The Accidental Teacher

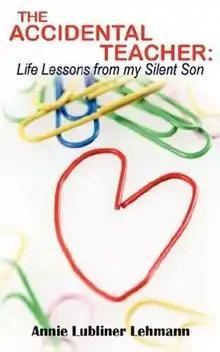
First edition

The Accidental Teacher: Life Lessons from My Silent Son is an autism memoir by Annie Lubliner Lehmann. It was originally self-published in 2008, and then published in 2009 by The University of Michigan Press. It is a general overview of the author's life with her family, including her autistic eldest son Jonah.